Sky position (RA, Dec in degrees): 150.923, 3.312
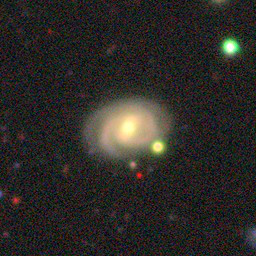
Galaxy morphology: Barred Spiral Galaxies